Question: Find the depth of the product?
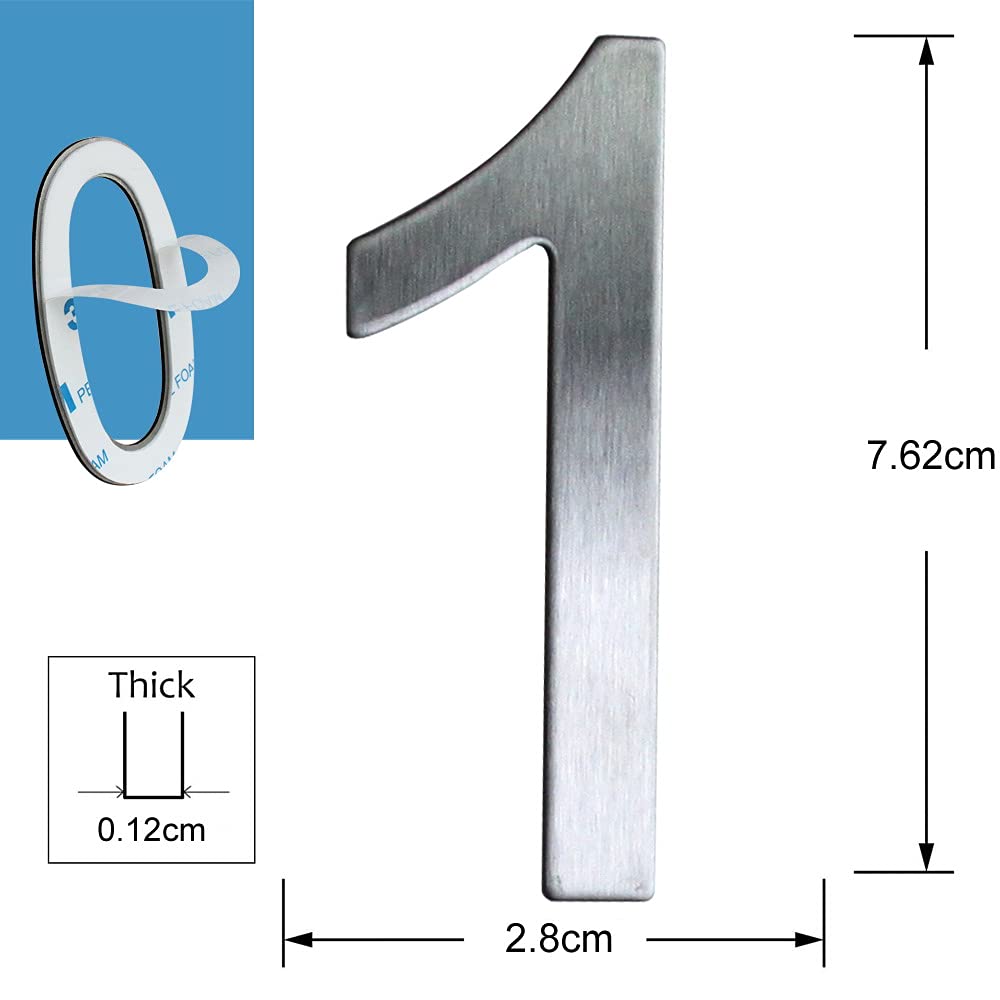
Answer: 7.62 centimetre